AirUK

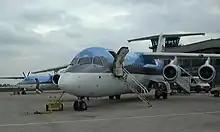
A KLM UK British Aerospace 146 with a Fokker 50 behind at London City Airport in 1999.

In 1997, KLM became the sole owner of Air UK. This resulted in the airline being rebranded as KLM uk in January 1998, including the adoption of a new livery.